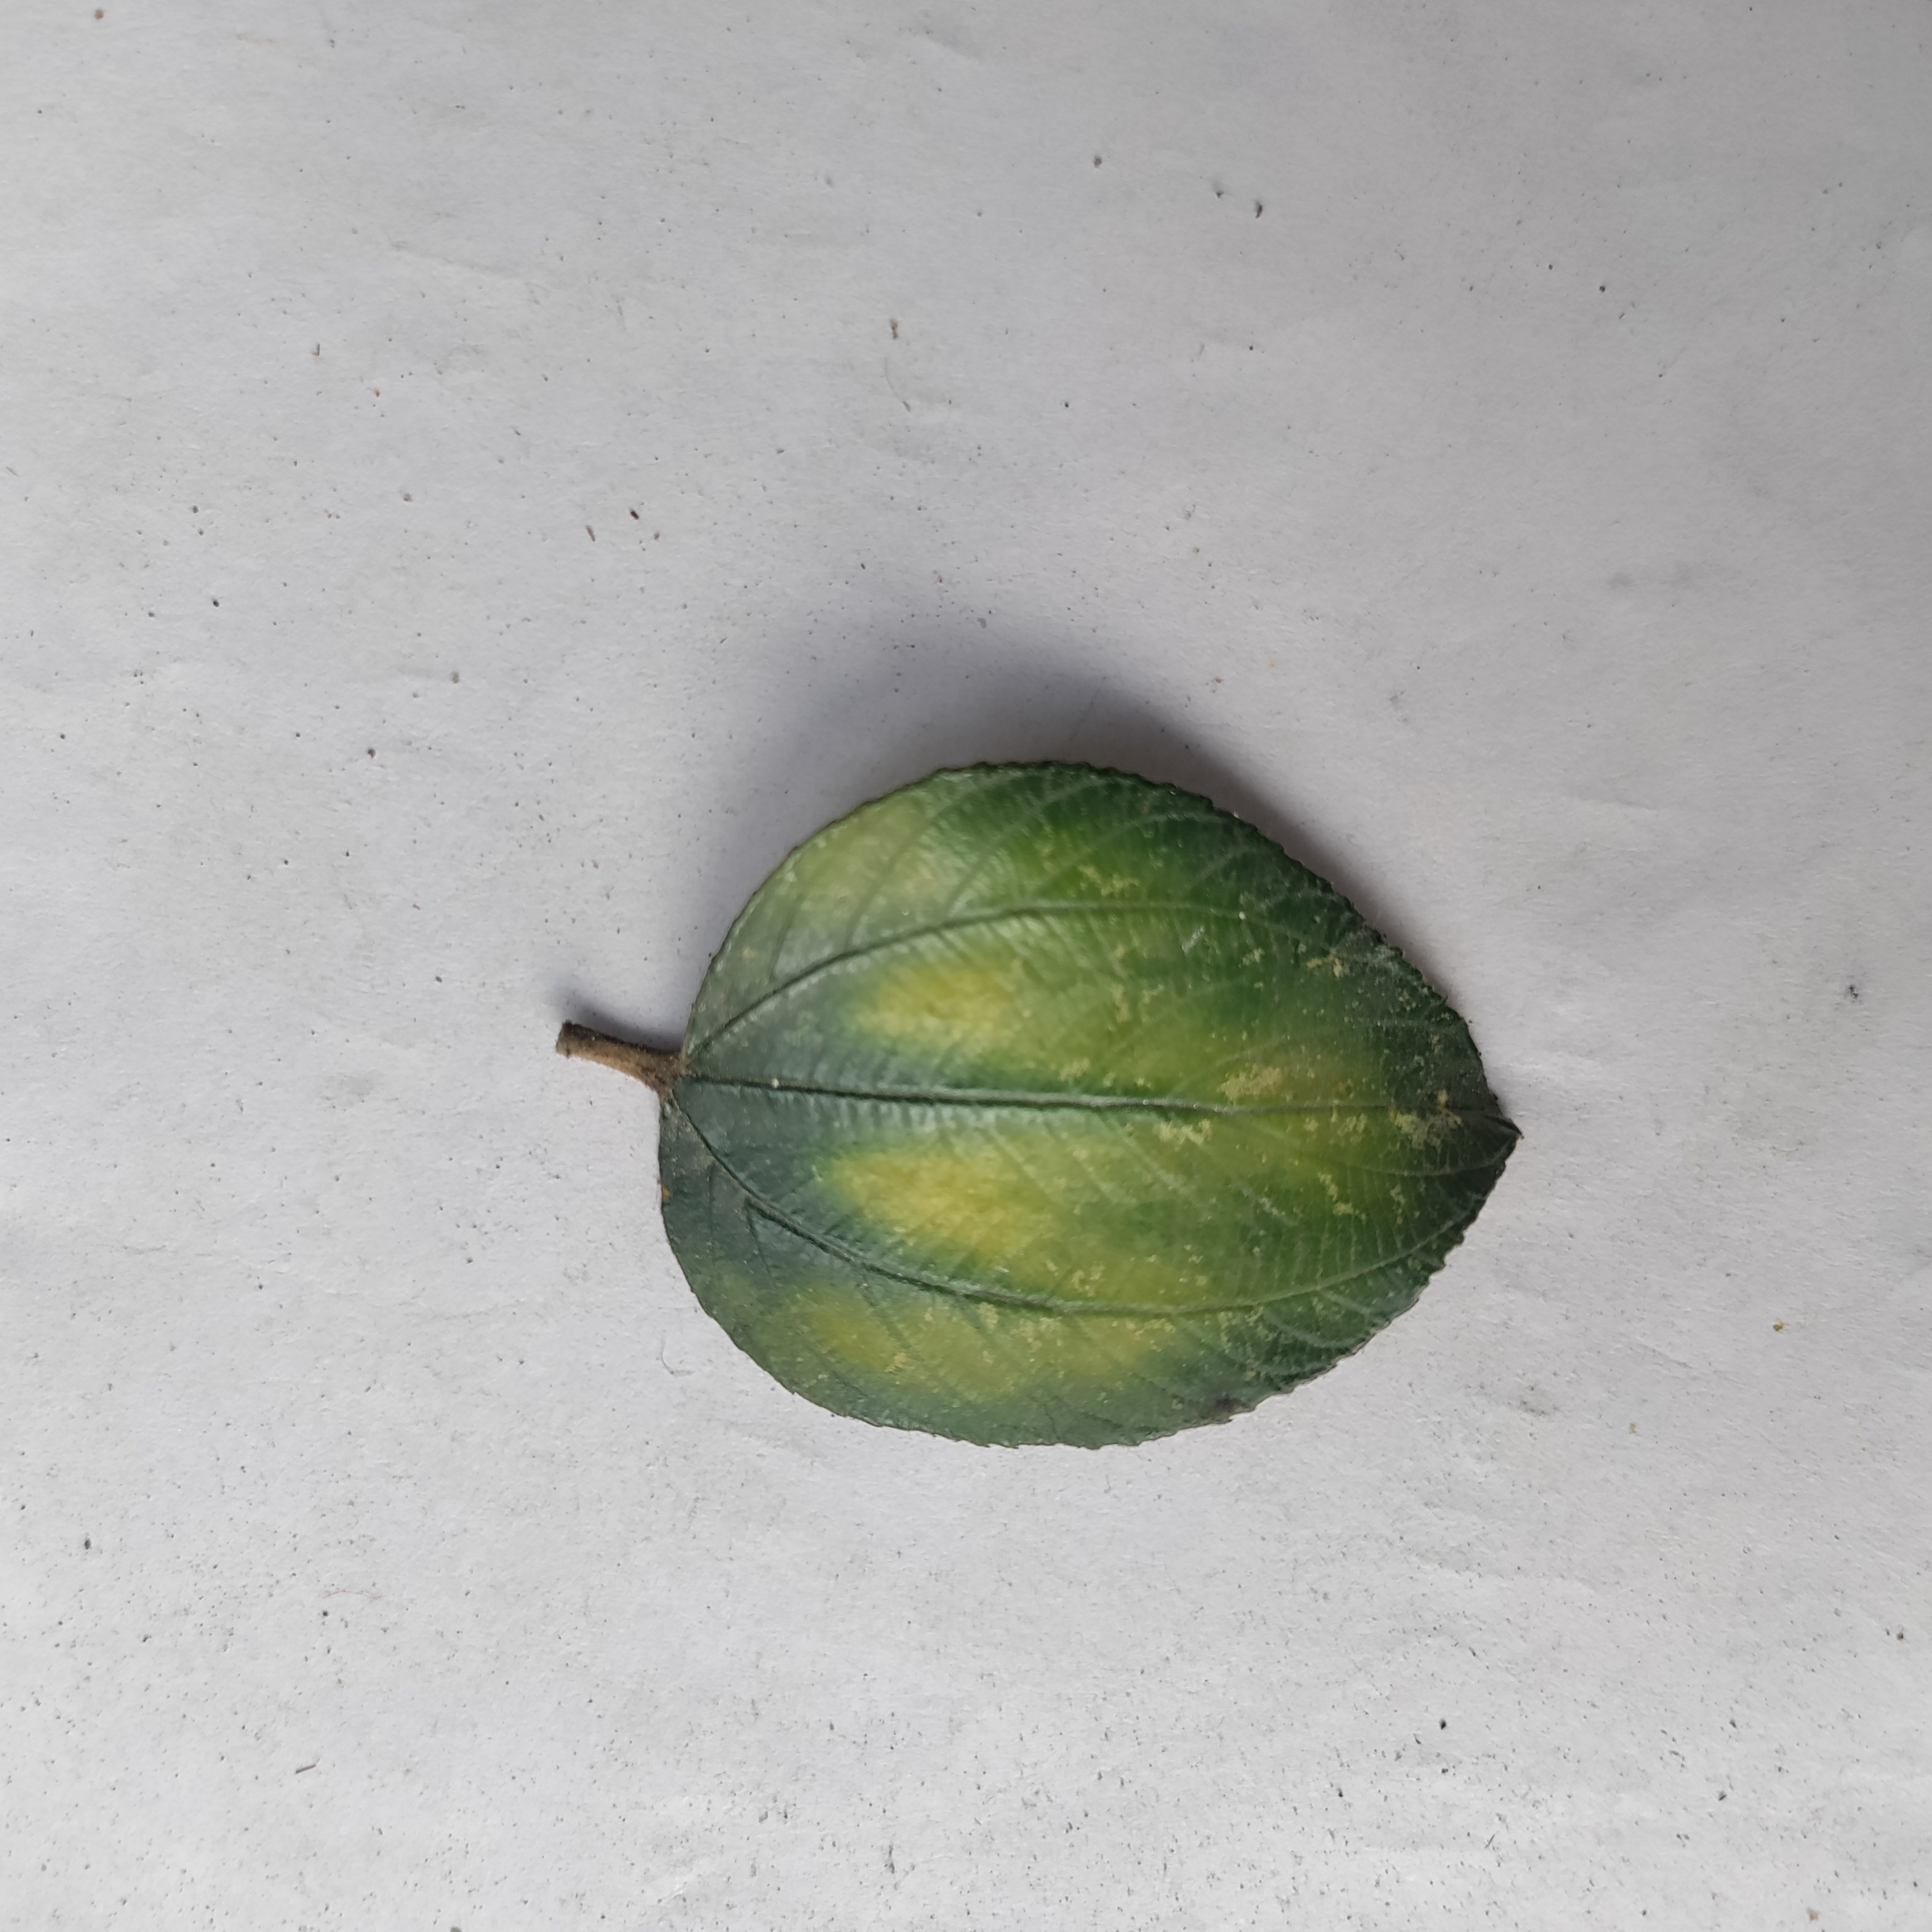
Label: Yellow